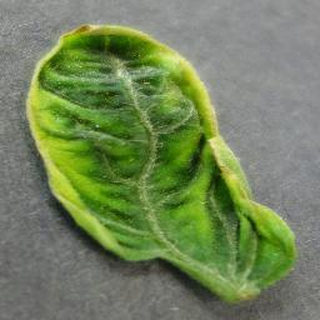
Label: tomato_yellow_leaf_curl_virus